Sutra of the Great Virtue of Wisdom

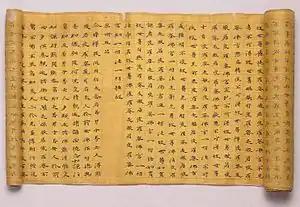
The "Sutra of the Great Virtue of Wisdom"

Sutra of the Great Virtue of Wisdom is a 5th-century Chinese manuscript on silk brought from the Mogao Caves in Dunhuang, China. It was brought to Europe by Paul Pelliot (1878–1945), and it is now housed at the National Library of France in Paris.